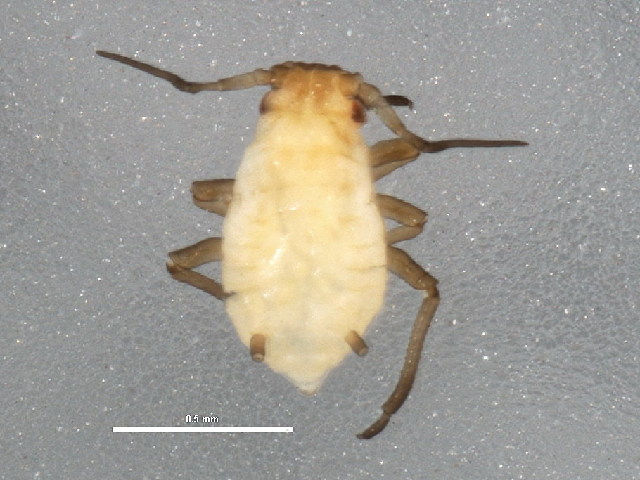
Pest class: english_grain_aphid